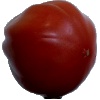
Label: Tomato Heart 1